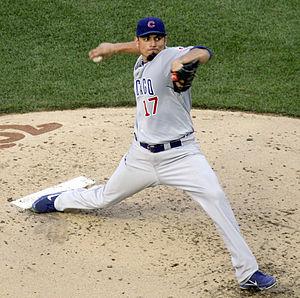
Matthew Scott Garza est un lanceur droitier de la Ligue majeure de baseball.
La saison 2014 des Brewers de Milwaukee est la 46ᵉ saison en Ligue majeure de baseball pour cette franchise, sa 45ᵉ depuis son installation dans la ville de Milwaukee, et sa 17ᵉ depuis son passage de la Ligue américaine à la Ligue nationale.
La saison 2012 des Cubs de Chicago est la 137ᵉ saison en Ligue majeure de baseball pour cette équipe.